Ebisu (mythology)

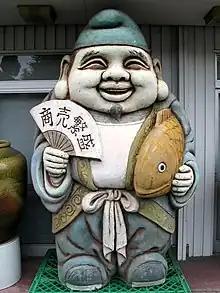
Statue of Ebisu, Tsu, Mie

Ebisu's festival is celebrated on the twentieth day of the tenth month, "Kannazuki" (the month without gods). While the other myriad members of the Japanese pantheon gather at The Grand Shrine of Izumo, Ebisu does not hear the summons and is thus still available for worship.